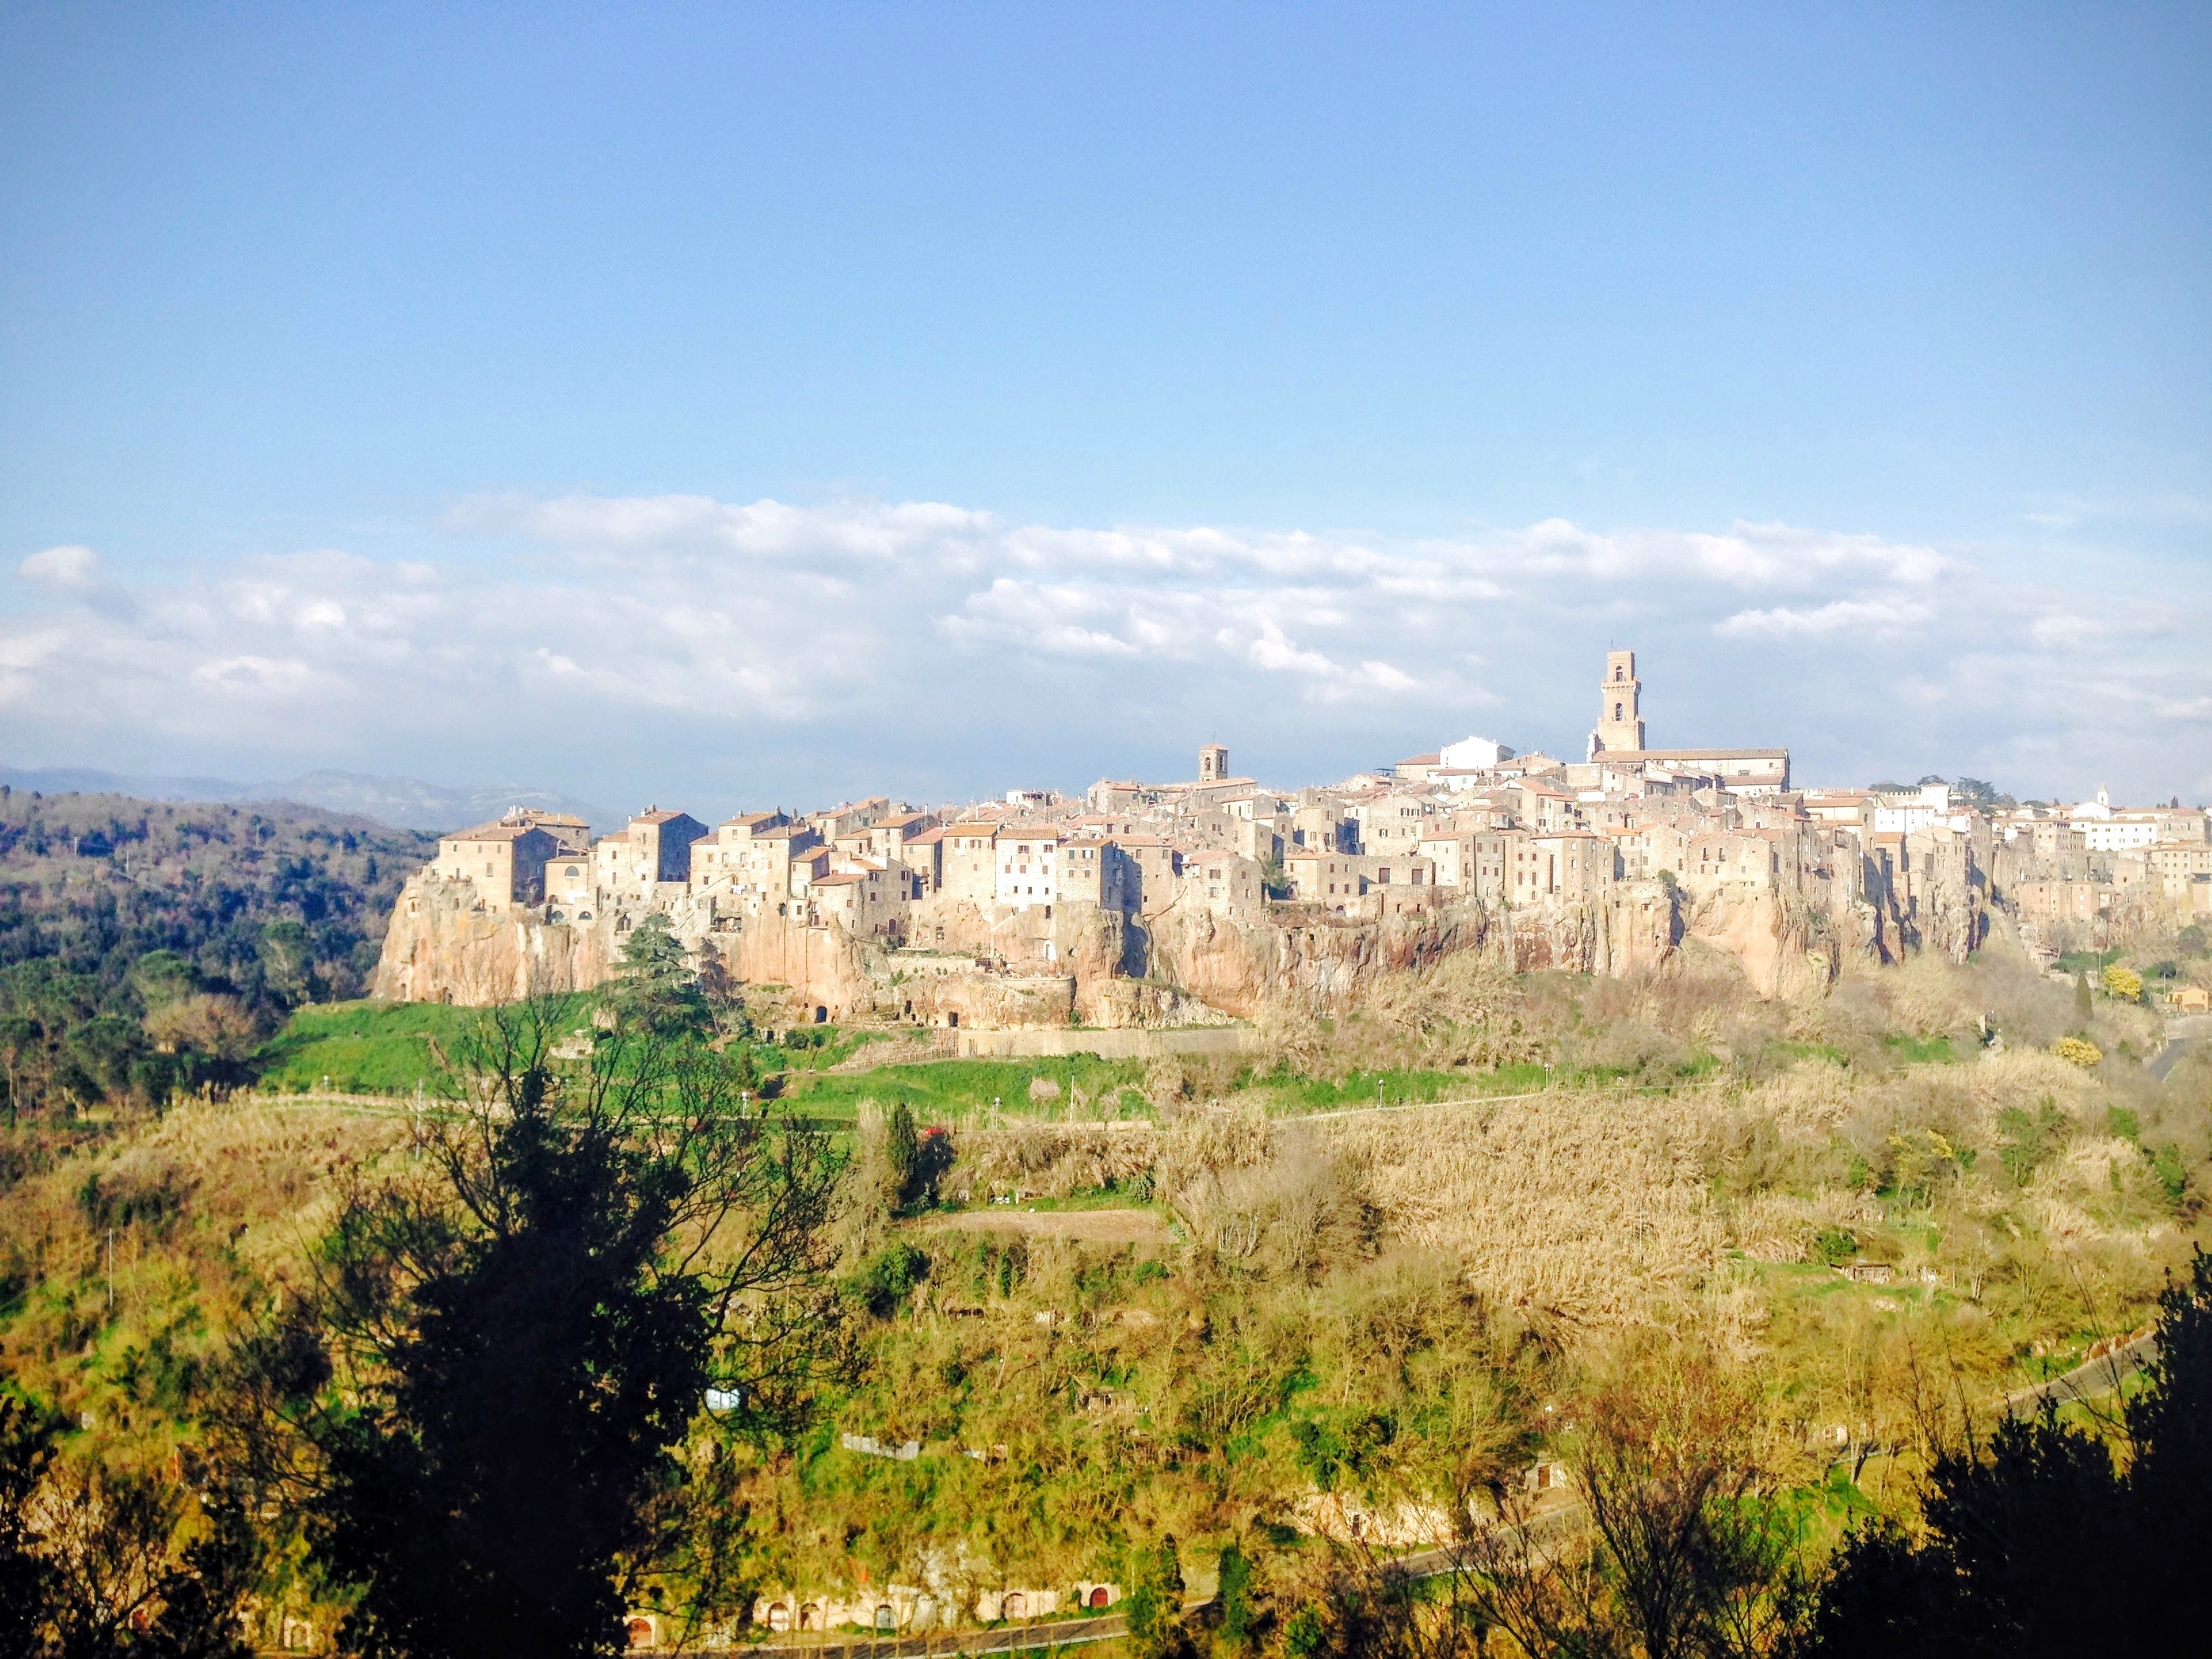
landscape, tree, mountain, hill, valley, panorama, village, cliff, terrain, badlands, plateau, geographical feature, human settlement